Answer in natural language. How many Windows are visible in the scene? Choose between the following options: 4, 0, 1, 2 or 3
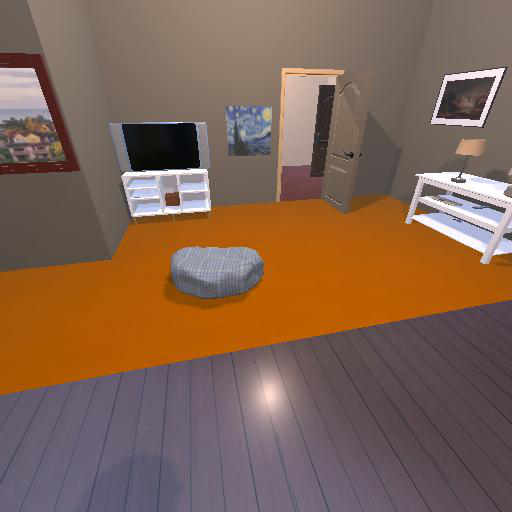
<answer>1</answer>